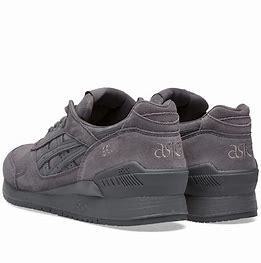
Brand: Asics
Model: Gel Respector